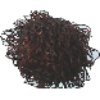
Label: rambutan